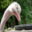
Label: bird